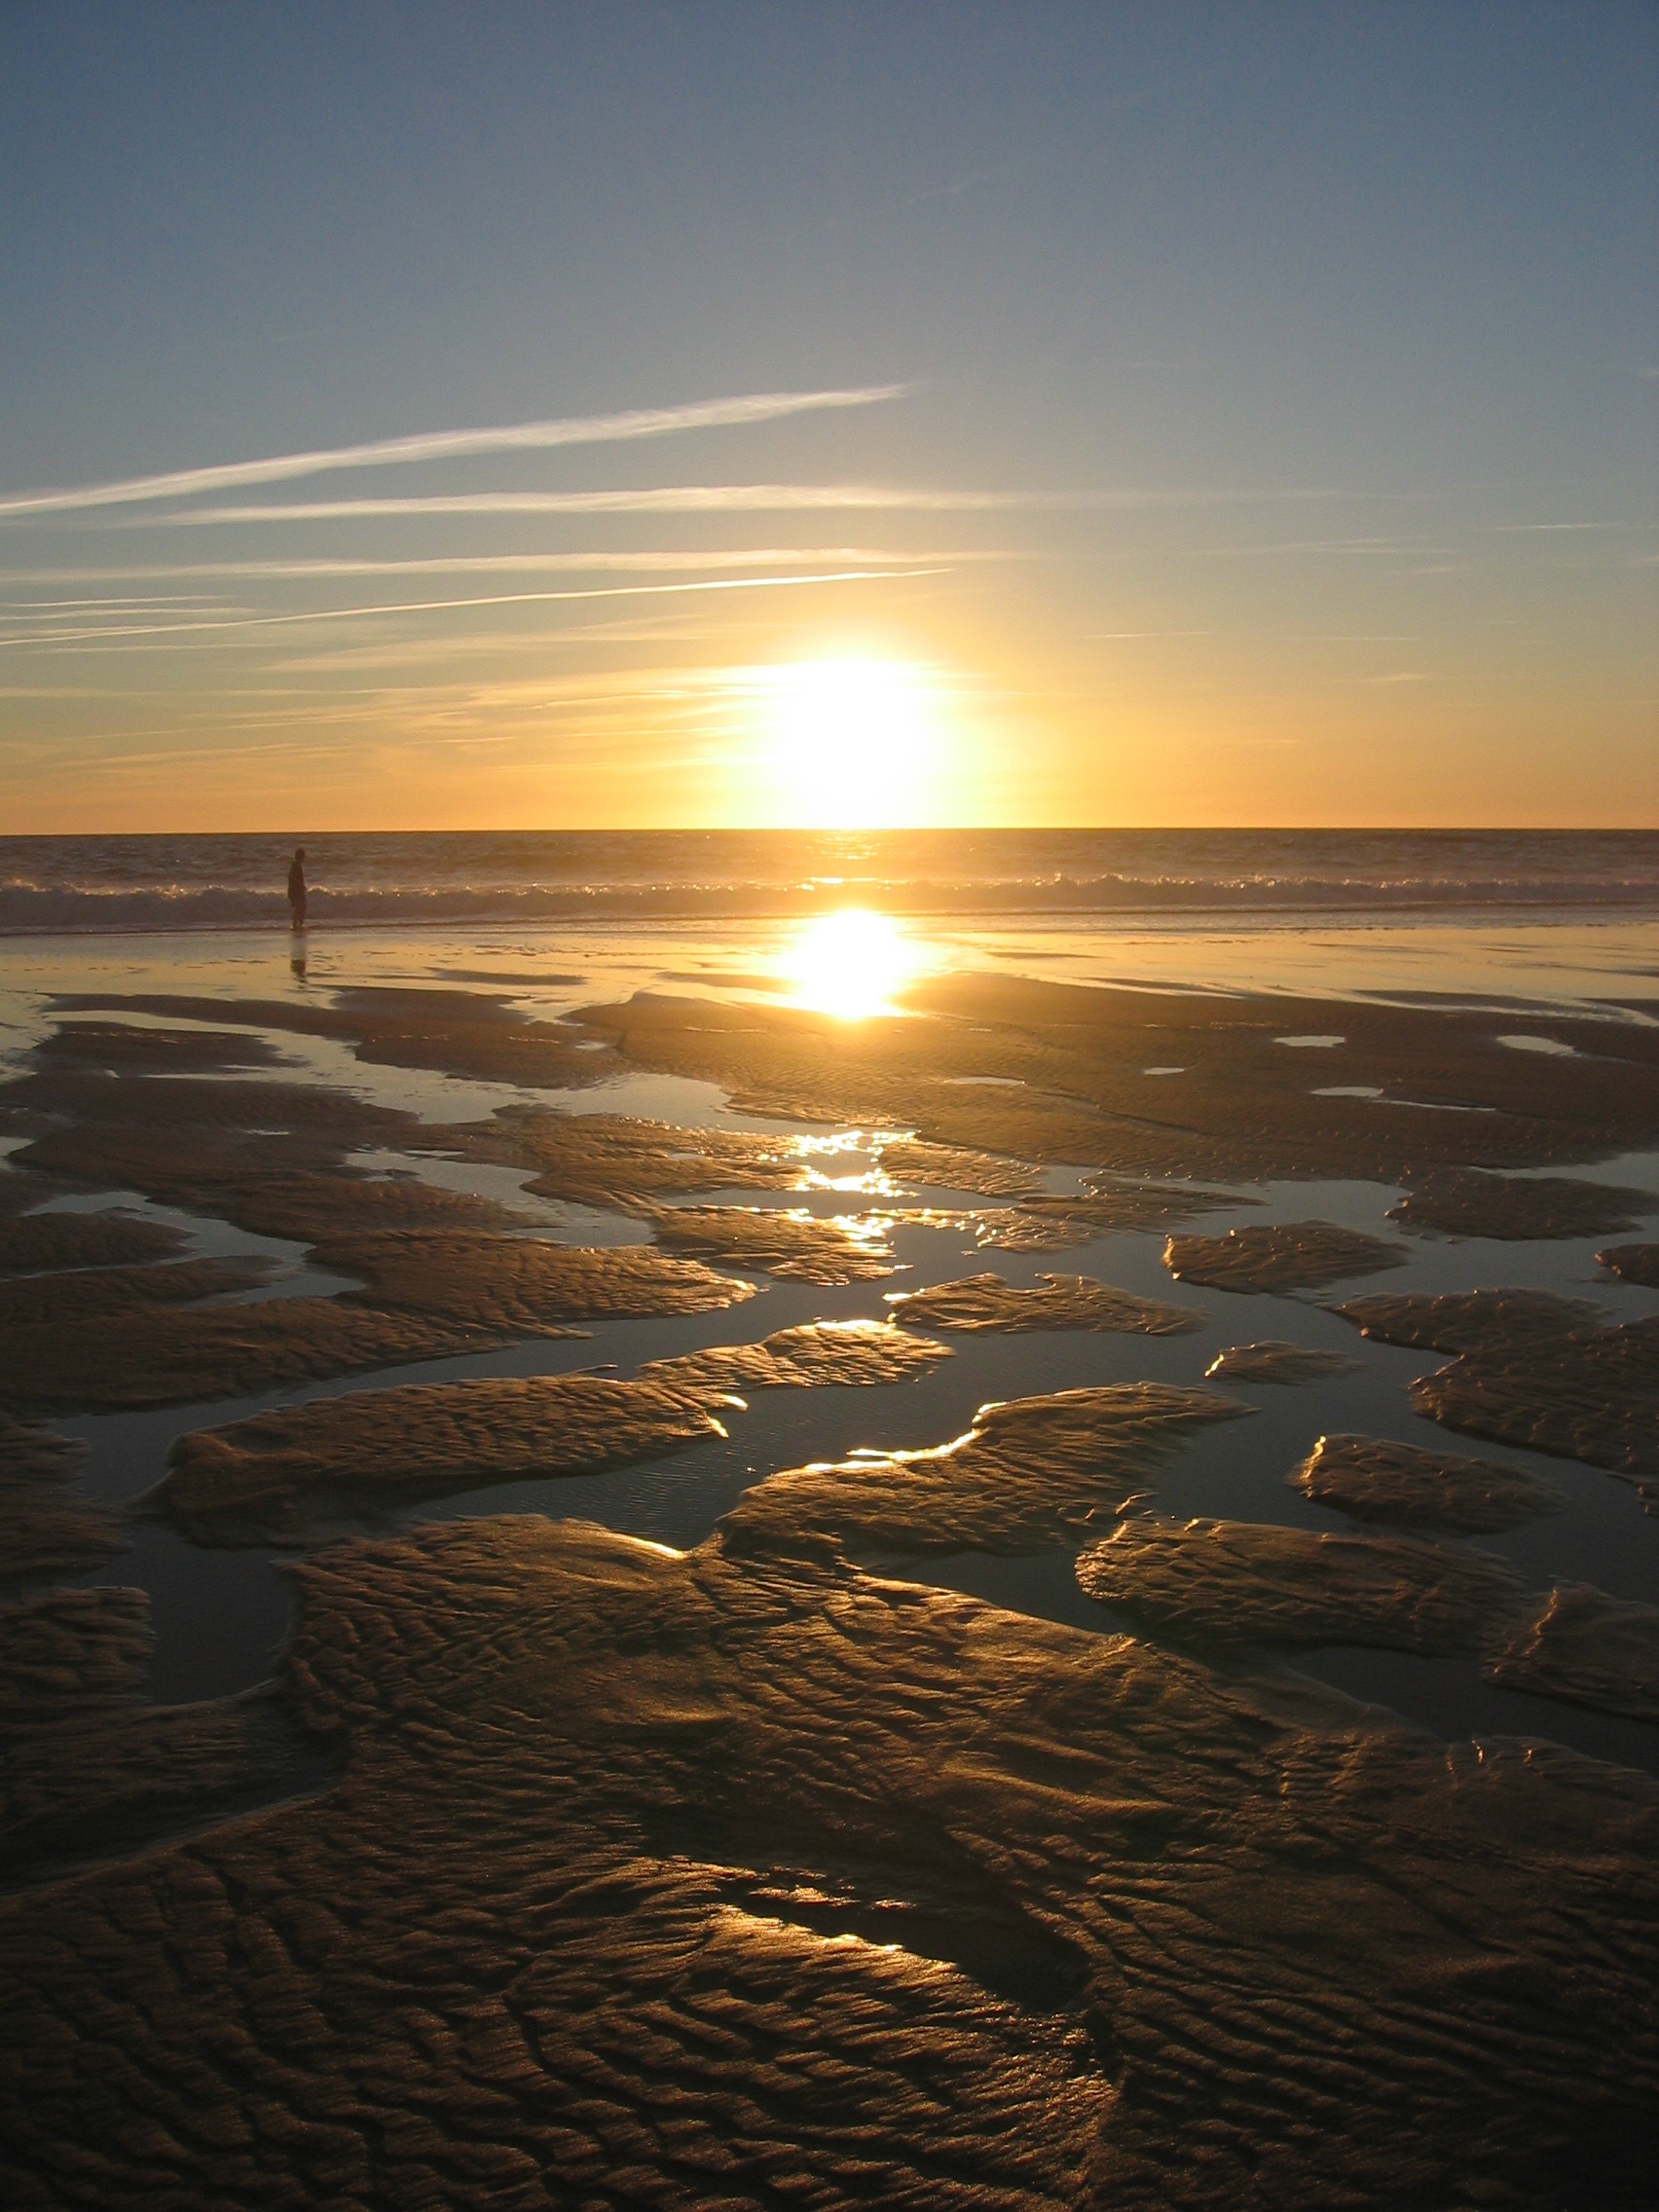
beach, sea, coast, sand, ocean, horizon, cloud, sun, sunrise, sunset, sunlight, morning, shore, wave, dawn, dusk, evening, reflection, romance, body of water, abendstimmung, afterglow, back light, ebb, most beach, sandbanks, mudflat, natural environment, wind wave